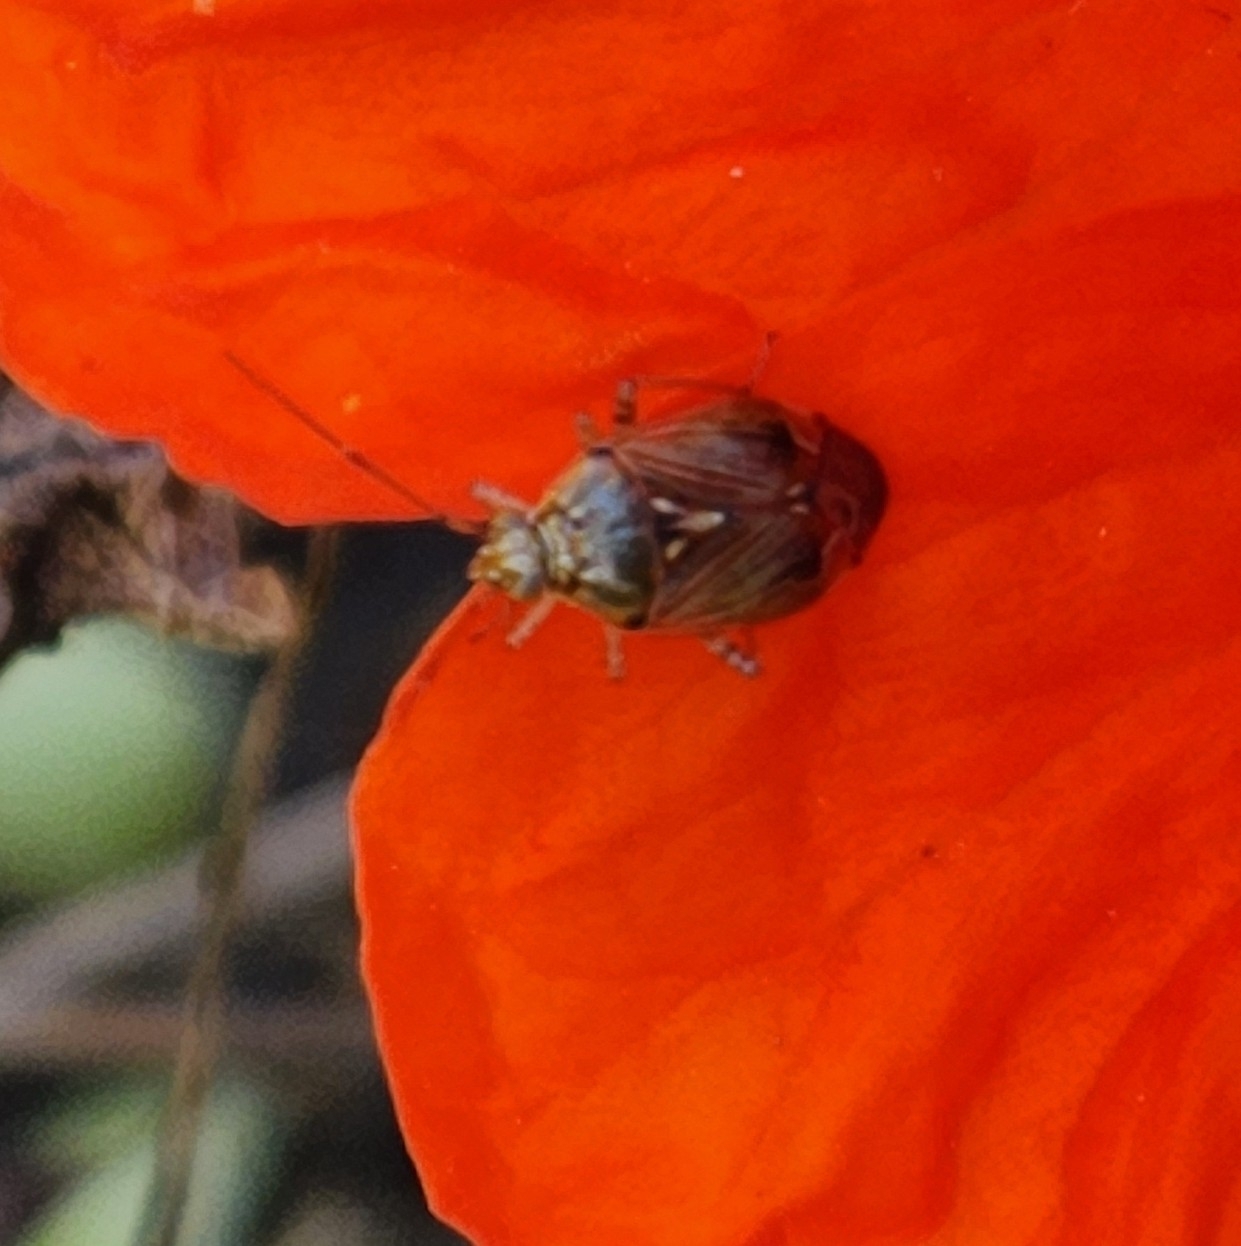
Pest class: lygus_bug